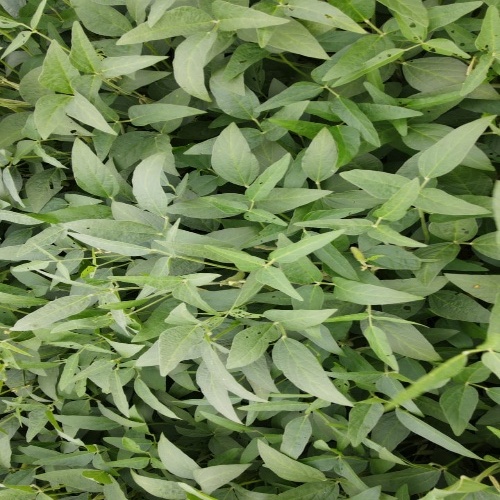
Label: Diabrotica_speciosa